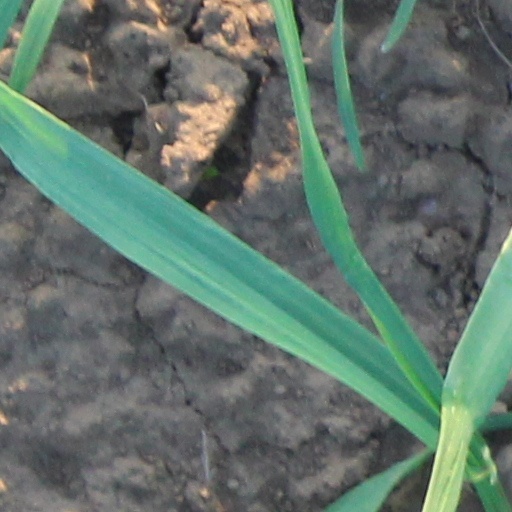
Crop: wheat